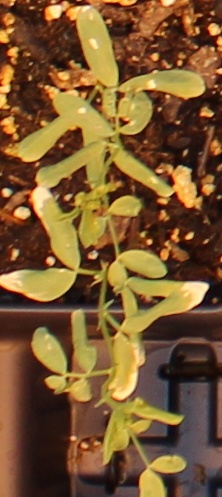
Label: Lentil